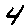
Label: 4